Affluenza: When Too Much is Never Enough

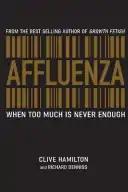

Affluenza: When Too Much is Never Enough is a book written by Professor Clive Hamilton and Richard Denniss, and was published in 2005. According to the book, Western society is addicted to overconsumption and this situation is unique in human history. Hamilton and Denniss argue that overconsumption is driven by aspiration, in an effort to emulate the lifestyles of the rich and the famous through the identities and fulfilments that commodities are supposed to, but do not necessarily, deliver. Rates of stress, depression and obesity are high as people try to cope with the emptiness and disappointments of consumer life.